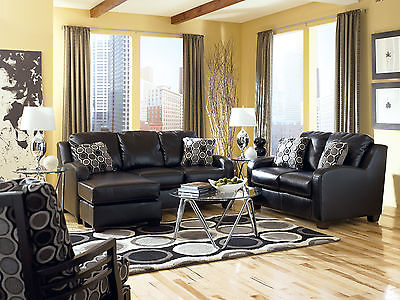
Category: sofa